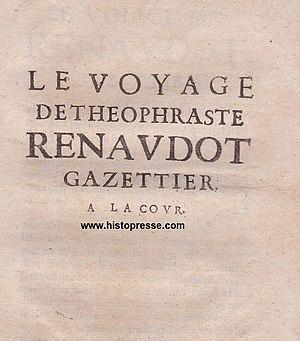
Cette photo représente une rare Mazarinade contre Théophraste Reanaudot, journaliste au service du Roi et de Mazarin, 1649.
Une mazarinade est une pièce de vers satiriques ou burlesques, un pamphlet ou un libelle en prose, publié du temps de la Fronde, au sujet du cardinal Mazarin. Bien que la plupart des mazarinades aient été dirigées contre ce ministre, le même nom a aussi été donné aux écrits composés pour le défendre et répondre aux attaques des frondeurs. Hubert Carrier qui les a étudiées en dénombre 5 000. La plupart des mazarinades sont imprimées, de sorte que leur circulation a contribué aux différentes phases de la Fronde.